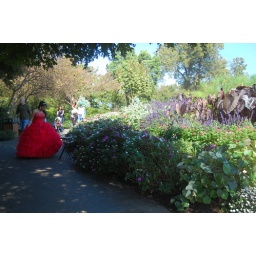
a girl in her Quincenera dress